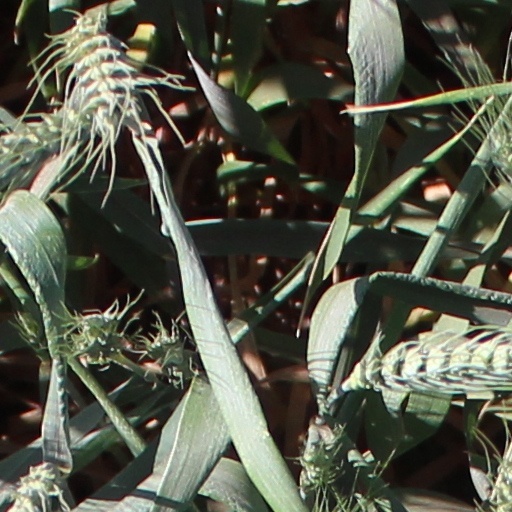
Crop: wheat